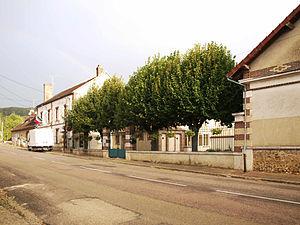
Volgré (Yonne, France)
Volgré est une ancienne commune française, située dans le département de l'Yonne en région Bourgogne-Franche-Comté, devenue, le 1ᵉʳ janvier 2017, une commune déléguée de la commune nouvelle de Montholon avec Aillant-sur-Tholon, Champvallon et Villiers-sur-Tholon.